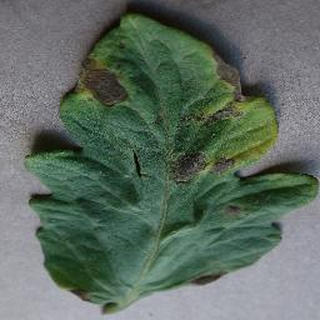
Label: tomato_early_blight